Peter Arnold Heise

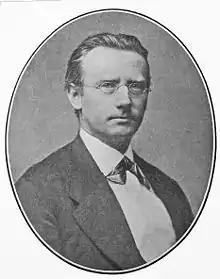
Peter Arnold Heise.

Peter Heise (11 February 1830 – 12 September 1879) was a Danish composer, best known for the opera "Drot og Marsk" ("King and Marshal").